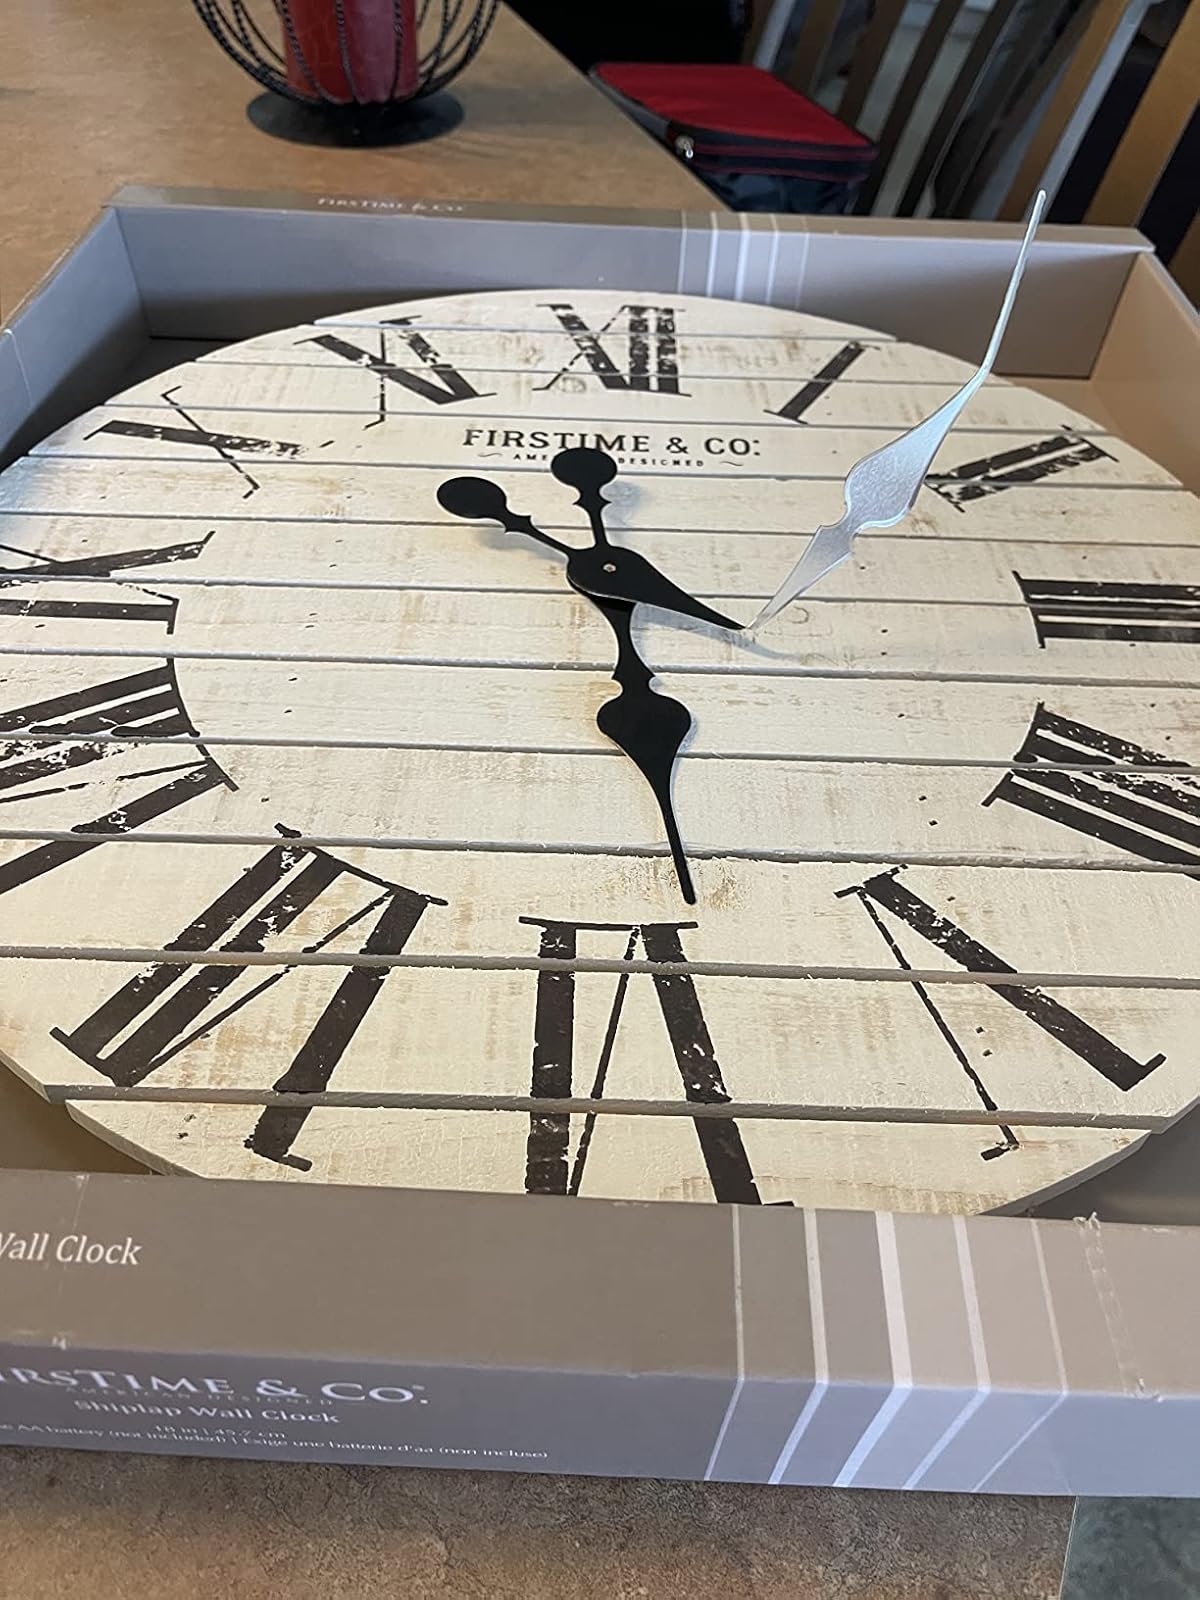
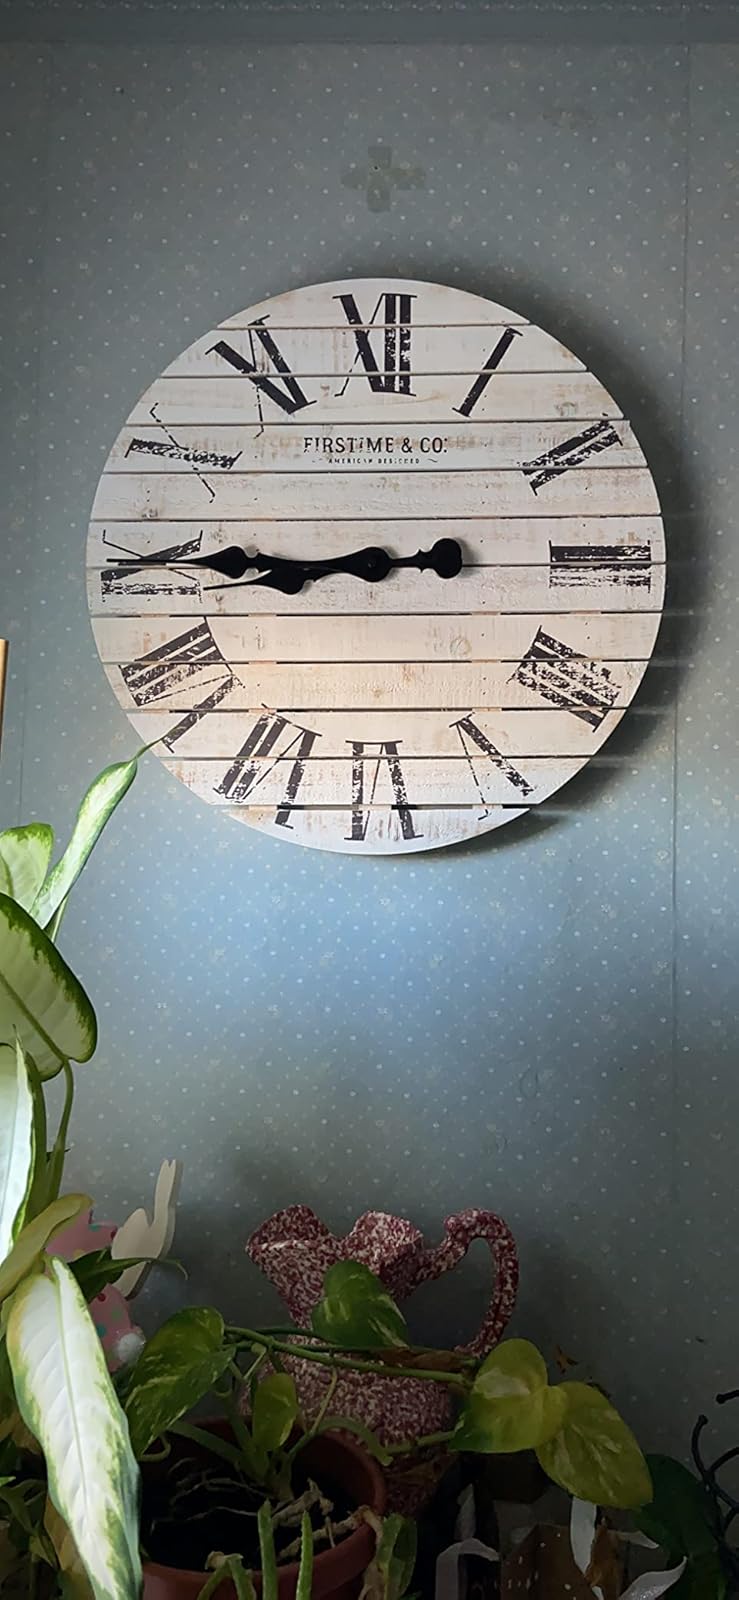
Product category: clock
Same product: yes